Kirkland (horse)

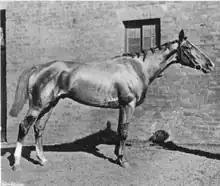
Kirkland

Kirkland (foaled 1896) was an Irish-bred Thoroughbred racehorse who competed in National Hunt racing.